Biological pest control

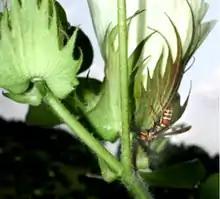
Predatory "Polistes" wasp searching for bollworms or other caterpillars on a cotton plant

Several species of entomopathogenic nematode are important predators of insect and other invertebrate pests. Entomopathogenic nematodes form a stress–resistant stage known as the infective juvenile. These spread in the soil and infect suitable insect hosts. Upon entering the insect they move to the hemolymph where they recover from their stagnated state of development and release their bacterial symbionts. The bacterial symbionts reproduce and release toxins, which then kill the host insect. "Phasmarhabditis hermaphrodita" is a microscopic nematode that kills slugs. Its complex life cycle includes a free-living, infective stage in the soil where it becomes associated with a pathogenic bacteria such as "Moraxella osloensis". The nematode enters the slug through the posterior mantle region, thereafter feeding and reproducing inside, but it is the bacteria that kill the slug. The nematode is available commercially in Europe and is applied by watering onto moist soil. Entomopathogenic nematodes have a limited shelf life because of their limited resistance to high temperature and dry conditions. The type of soil they are applied to may also limit their effectiveness.